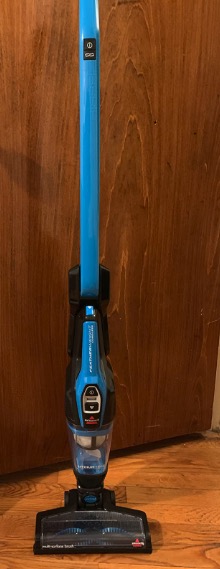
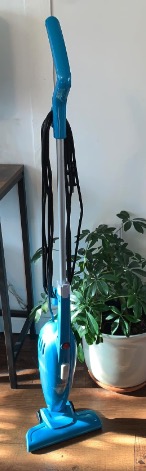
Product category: items_vacuum
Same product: no